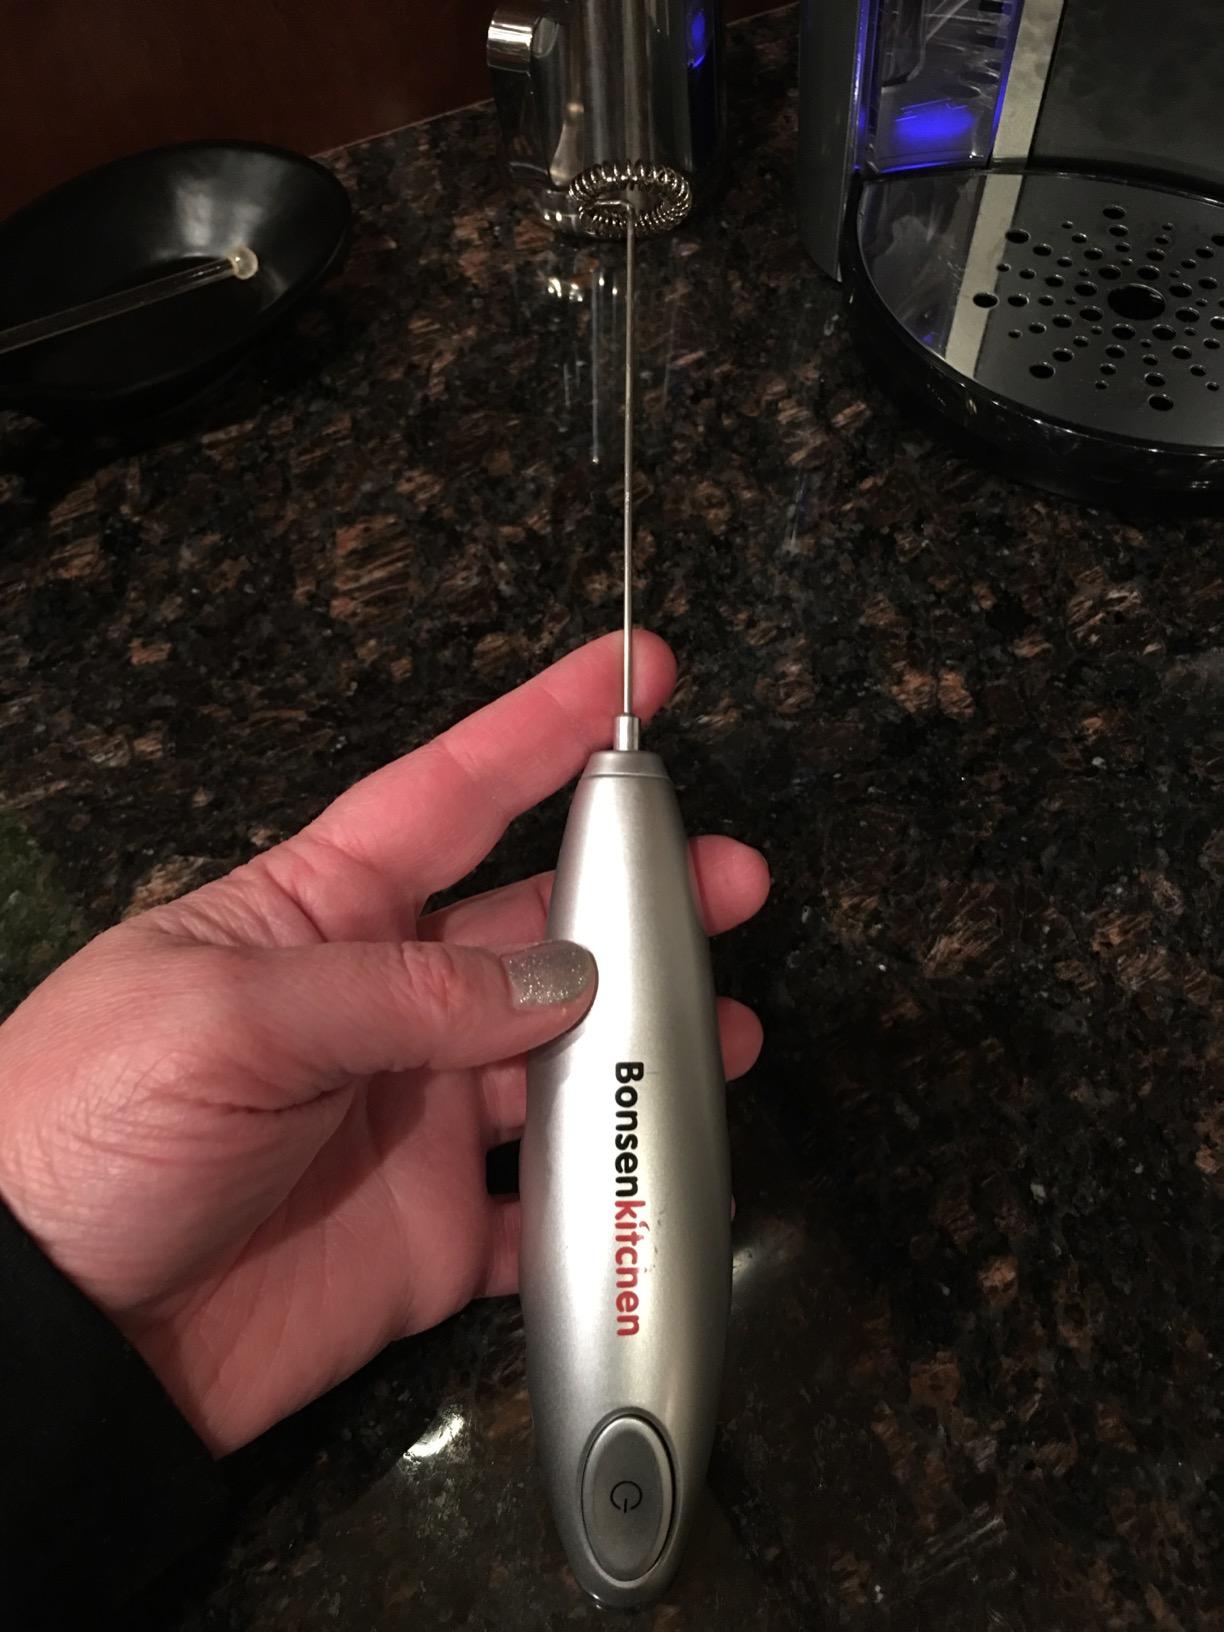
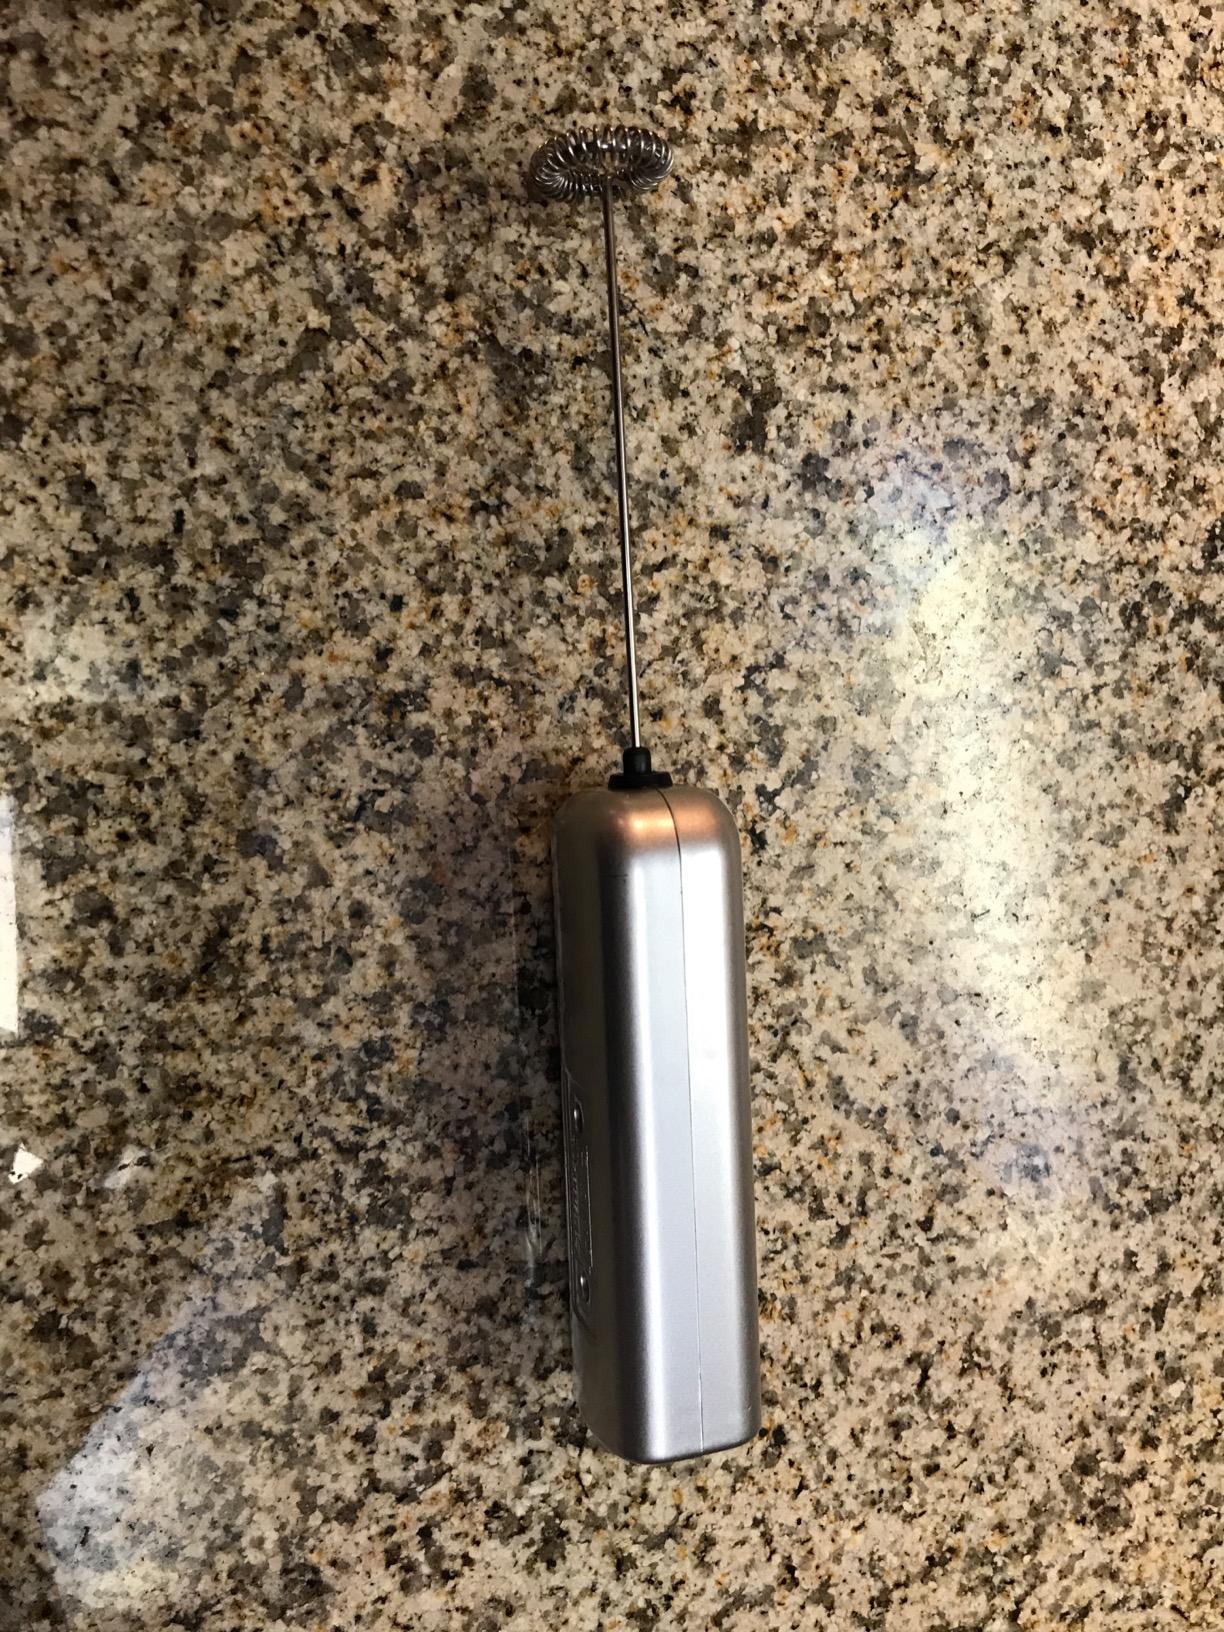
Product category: items_mixer
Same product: no